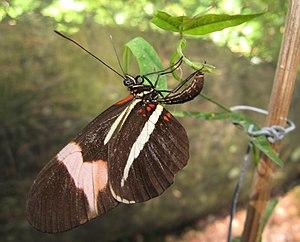
Le Heliconius erato est une espèce de lépidoptère appartenant à la famille des Nymphalidae, à la sous-famille des Heliconiinae et au genre Heliconius.